The Lessons of History

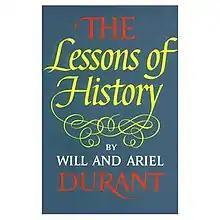
Cover of the first edition, 1968

The Lessons of History is a 1968 book by historians Will Durant and Ariel Durant.